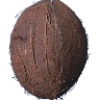
Label: Cocos 1